Richard Meade (judge)

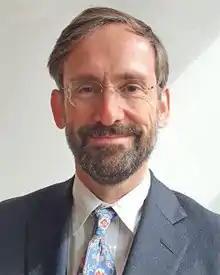
Meade in 2020

Meade is the son of Prof Thomas Wilson Meade and was born in London, England. He was educated at William Ellis School in London, then completed a BA in jurisprudence at University College, Oxford in 1988. In 1991, he received the Scarman Scholarship to support his bar vocational course.